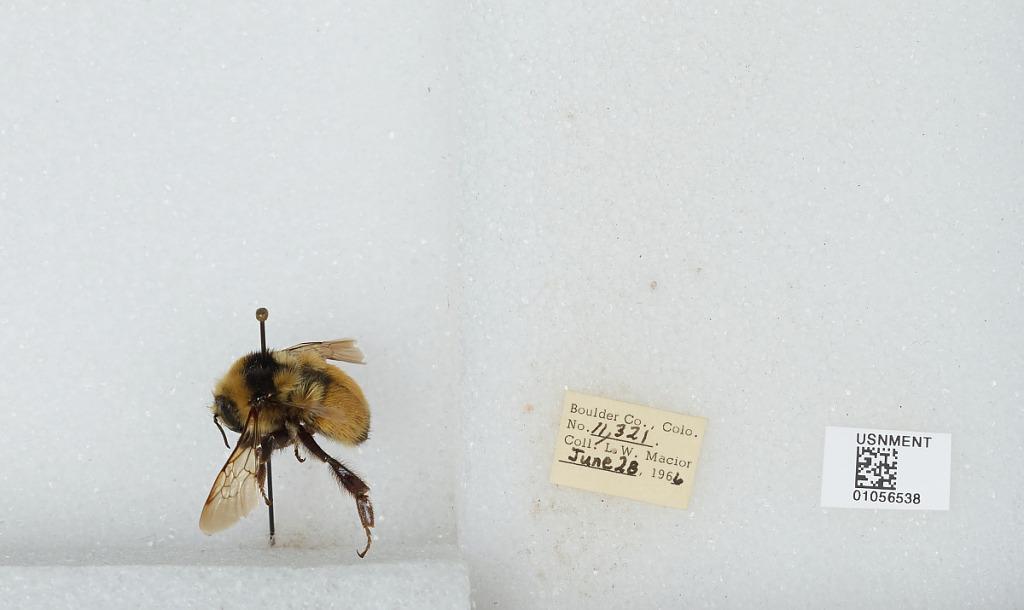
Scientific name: Bombus (Pyrobombus) bifarius Cresson
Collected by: L. Macior
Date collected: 1966-6-28
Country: United States
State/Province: Colorado
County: Boulder
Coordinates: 40.0017, -105.308